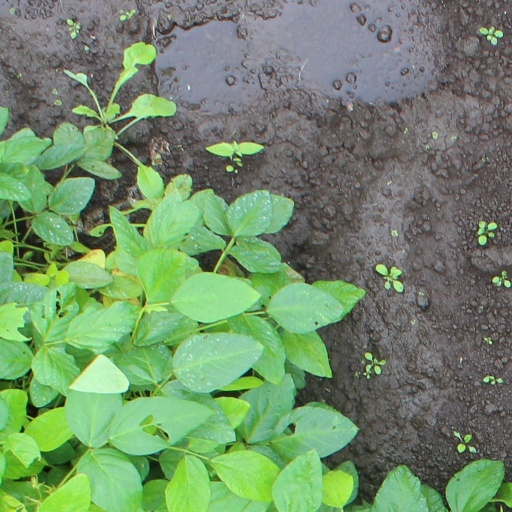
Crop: soybean